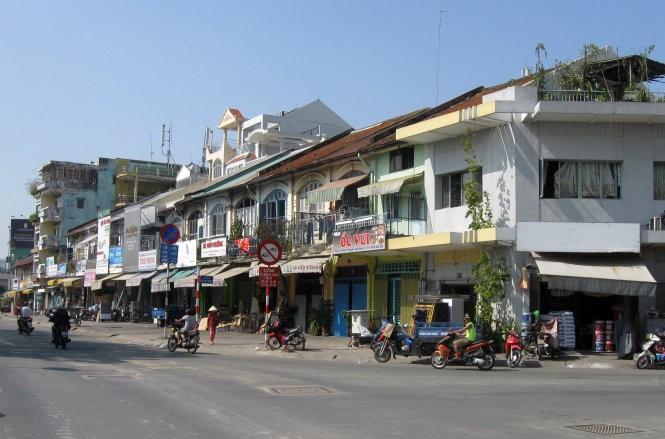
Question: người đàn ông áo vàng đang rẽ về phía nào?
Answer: người đàn ông áo vàng đang rẽ về phía bên phải